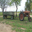
Label: tractor